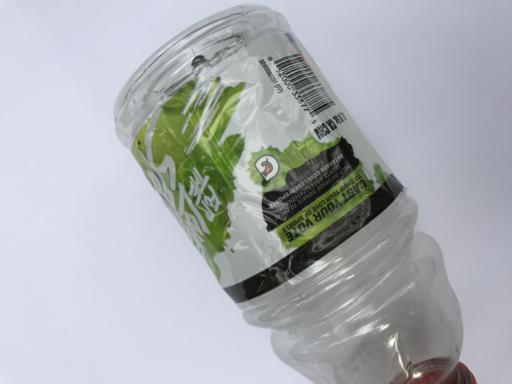
Label: plastic